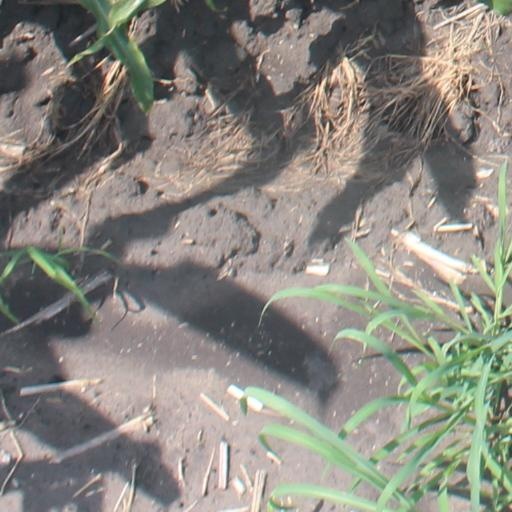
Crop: maize; corn